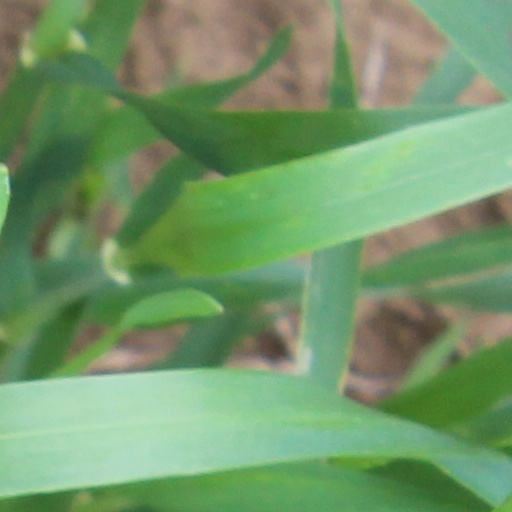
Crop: wheat